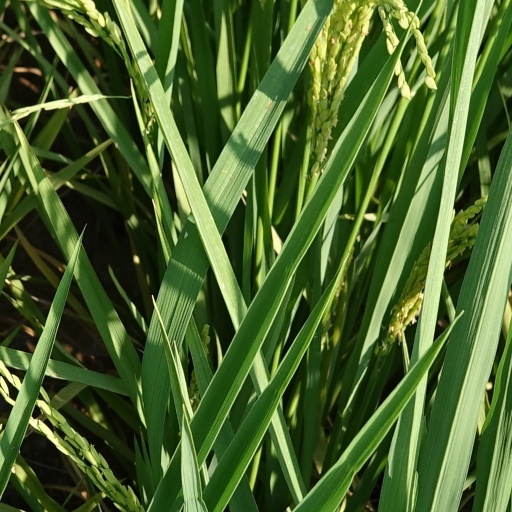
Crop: rice